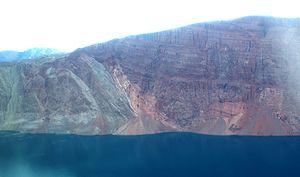
L'Île Ella est une île côtière du Groenland où s'entraîne l'armée du Canada pendant 2 mois d'été au secourisme.